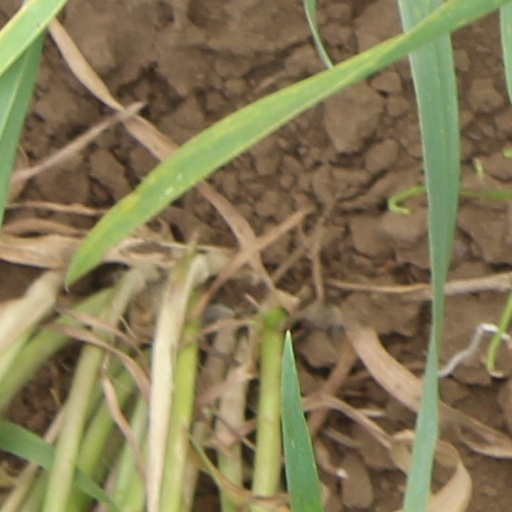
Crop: wheat